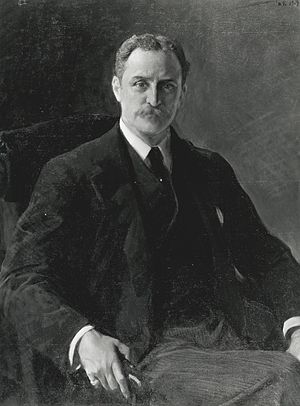
USA's udenrigsministre / Liste over USA's udenrigsministre
Robert Bacon
USA's udenrigsminister er et føderalt embede under USA's regering. Udenrigsministeren er en del af præsidentens kabinet, og det er også præsidenten der udpeger udenrigsministeren efter sin egen indsættelse. Den officielle titel på udenrigsministeren er U.S. Secretary of State.